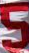
Number: 5